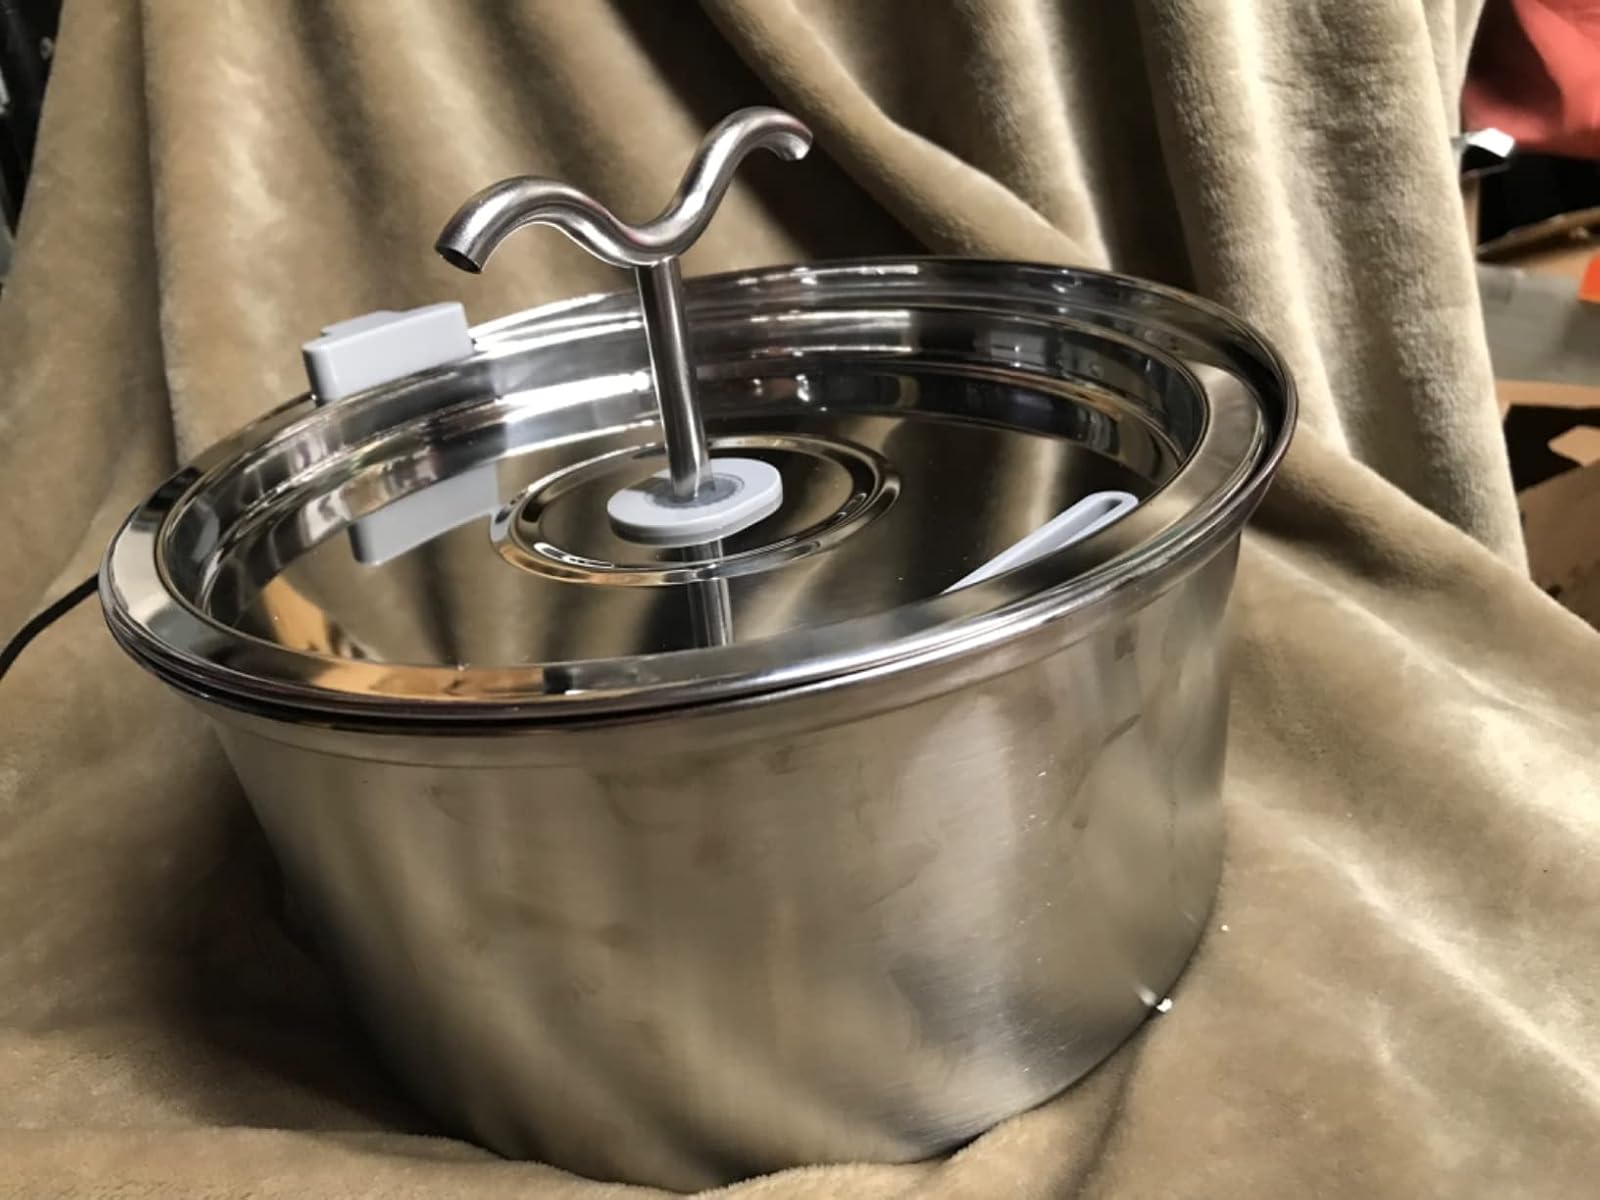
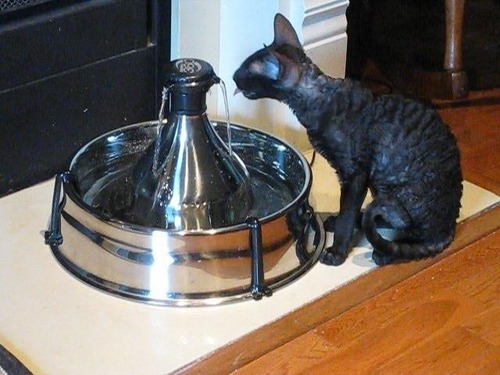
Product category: items_bowl
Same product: no